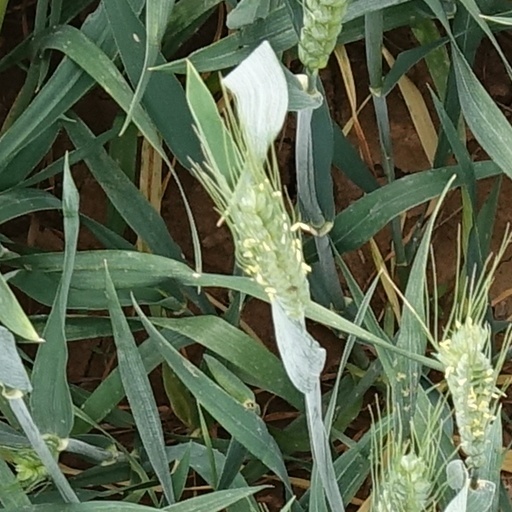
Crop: wheat